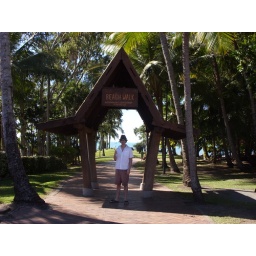
me under a sign to the beach at Airlie Beach